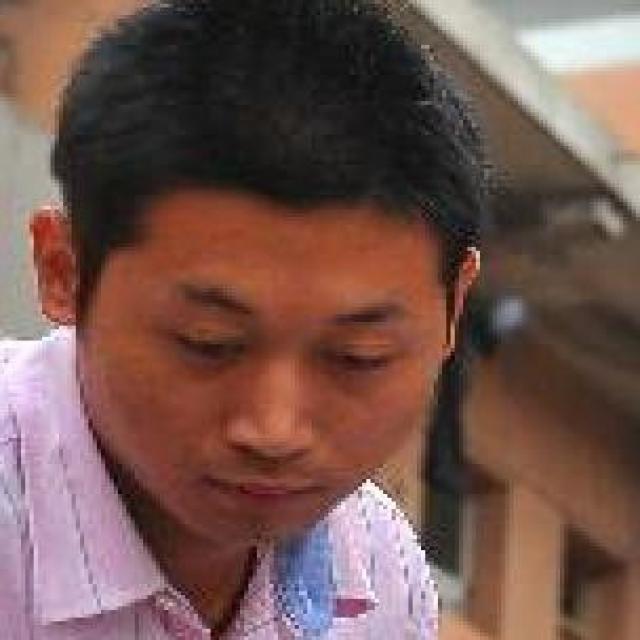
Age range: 21-44